Michael Swanton

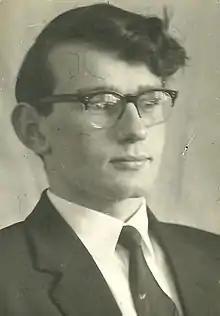
Photo of Michael Swanton as Student Chairman in 1963

Michael James Swanton (born 1939) is a British historian, linguist, archaeologist and literary critic, specialising in the Anglo-Saxon period and its Old English literature.